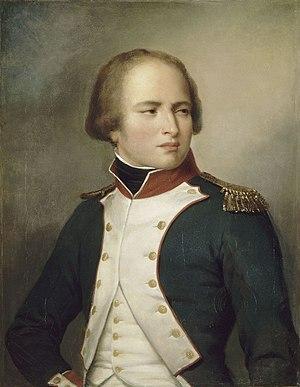
Louis Nicolas d’Avout puis Davout, duc d'Auerstaedt, prince d'Eckmühl, né le 10 mai 1770 à Annoux dans l'Yonne et mort le 1ᵉʳ juin 1823 à Paris, est un général français de la Révolution et de l’Empire, élevé à la dignité de maréchal d'Empire par Napoléon en 1804.